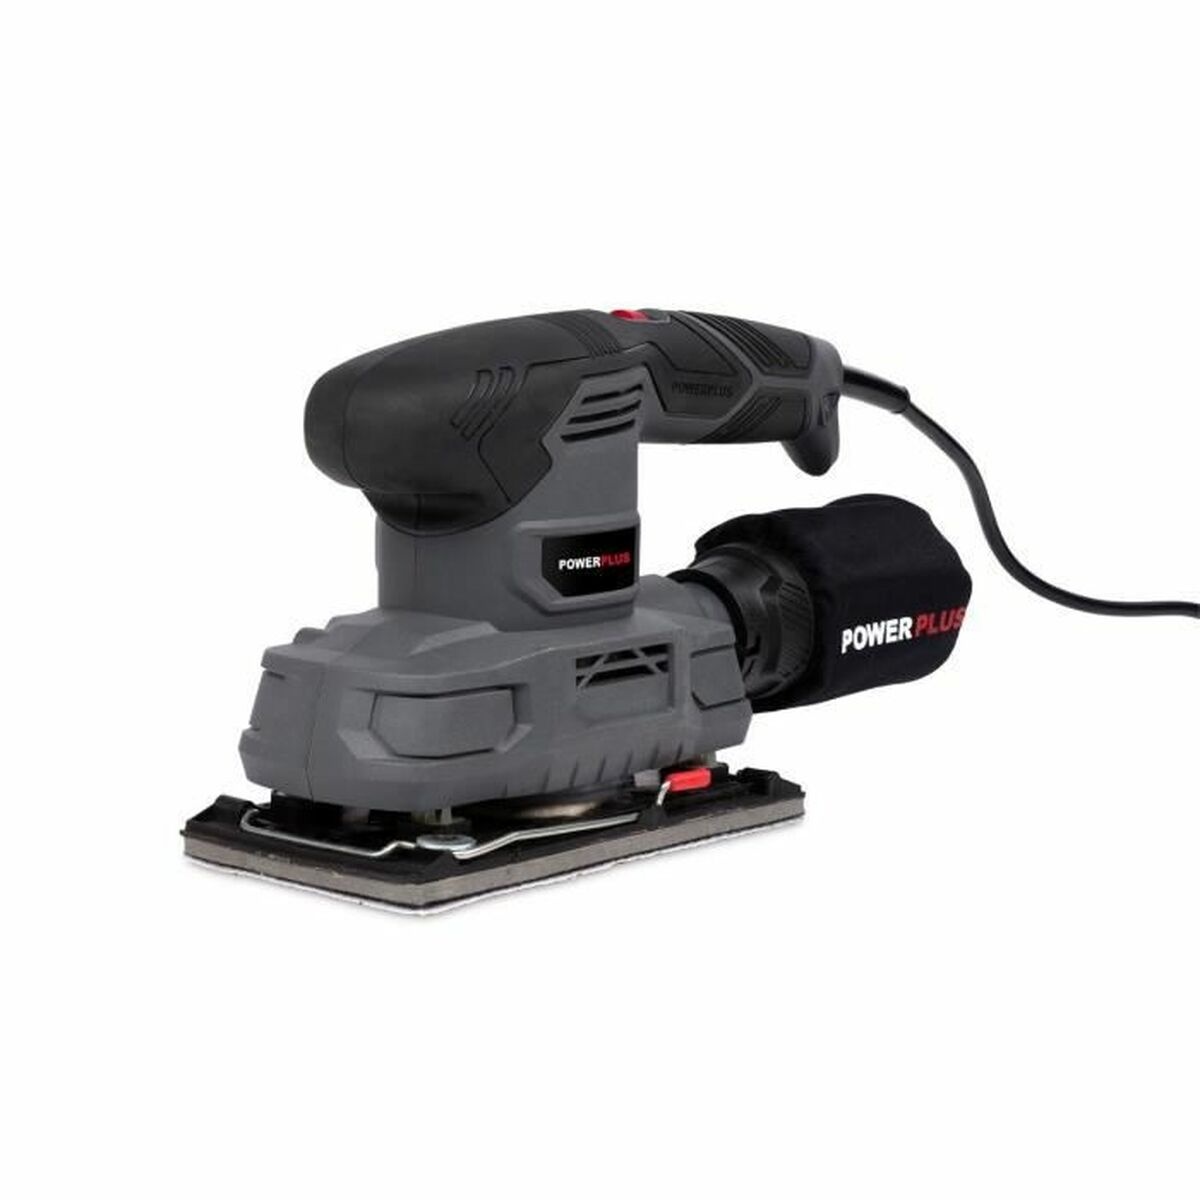
Ponceuse orbitale Powerplus POWE40010 180 W 93 x 187 mm
Brand: Powerplus
Si vous aimez prendre soin de chaque détail de votre maison et d'être à la dernière mode en matière de produits qui vous rendront la vie plus facile, achetez Ponceuse orbitale Powerplus POWE40010 180 W 93 x 187 mm au meilleur prix. Bloc d’Alimentation: Câble électrique Type de prise: Prise EU Produit à brancher: Oui Inclut: Sac à poussière Feuilles abrasives x 5 Couleur: Noir Gris puissance: 180 W Base: 93 x 187 mm Type: Ponceuse orbitale Tension: 230 V vitesse: 12000 rpm Niveau sonore: 84 dB General Product Safety Regulations information: VARO - VIC VAN ROMPUY NV JOSEPH VAN INSTRAAT 9 - BE-2500 LIER 2500 - Lier export@varo.com https://www.varo.com
Category: Hardware > Tools > Sanders > Orbital Sanders